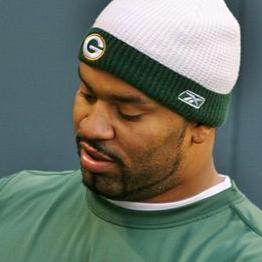
Age: 24